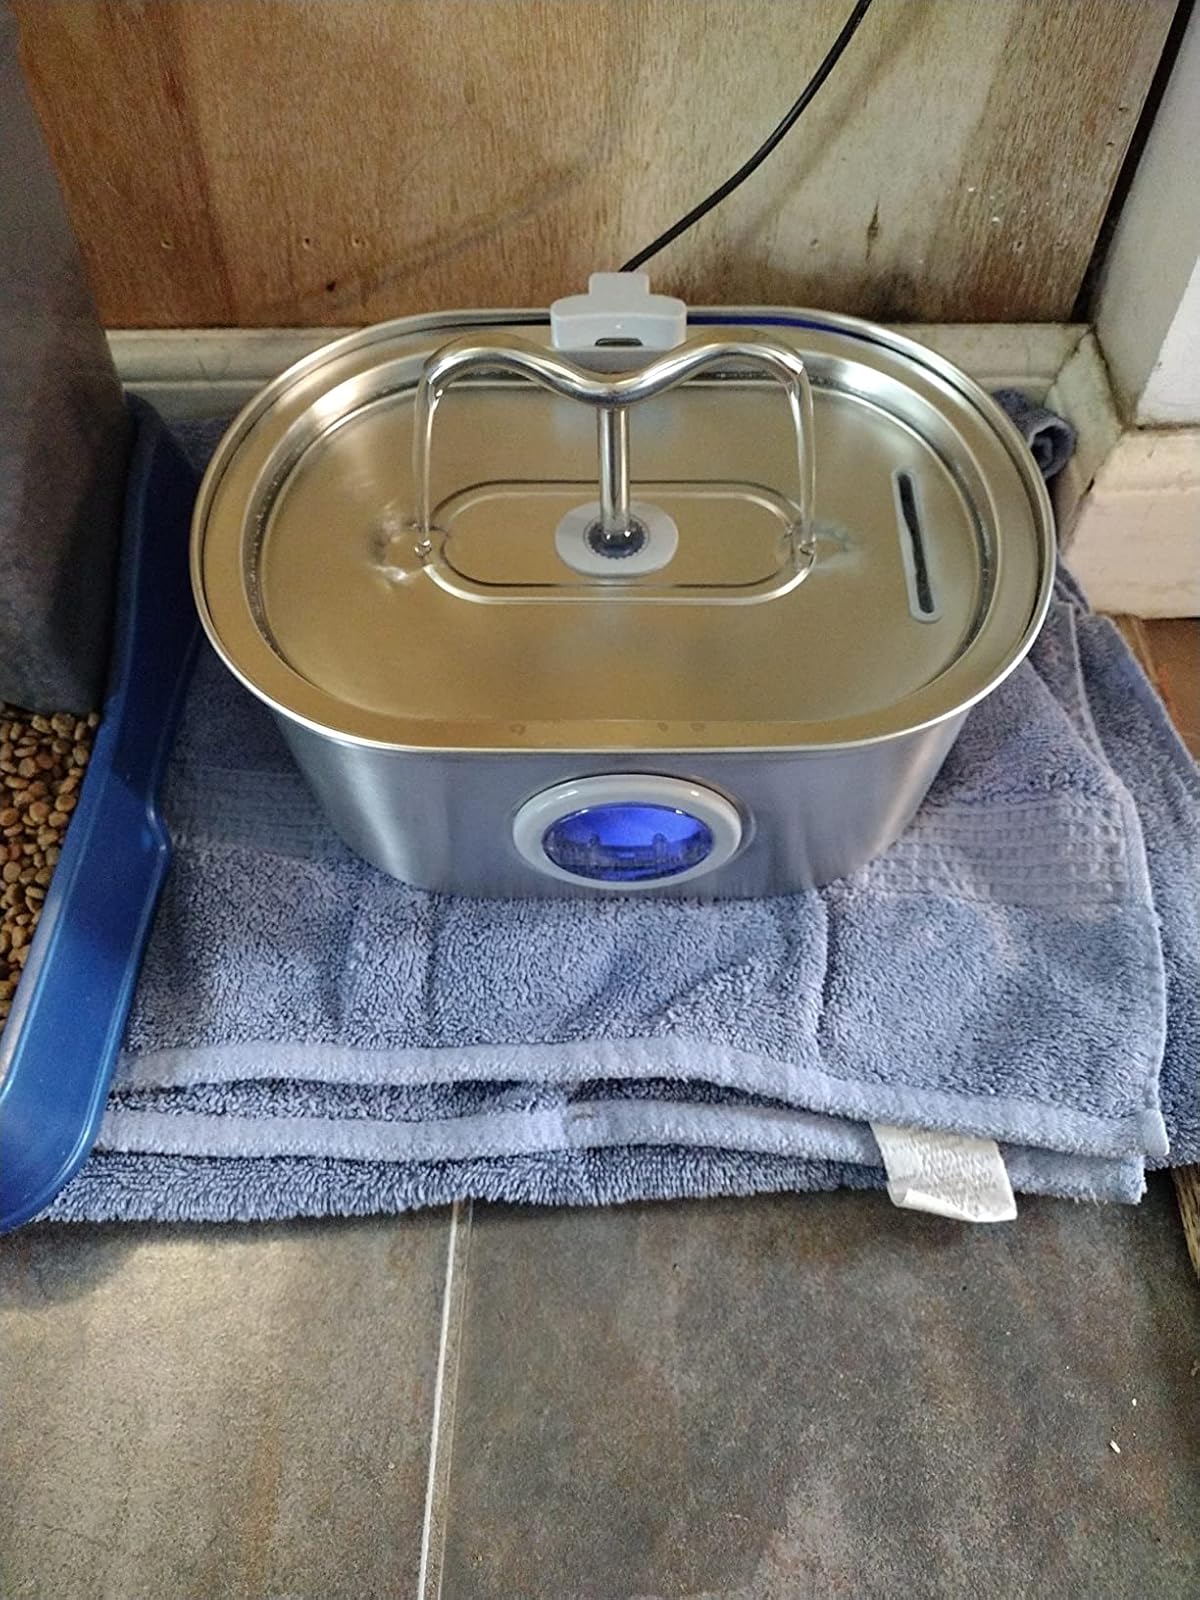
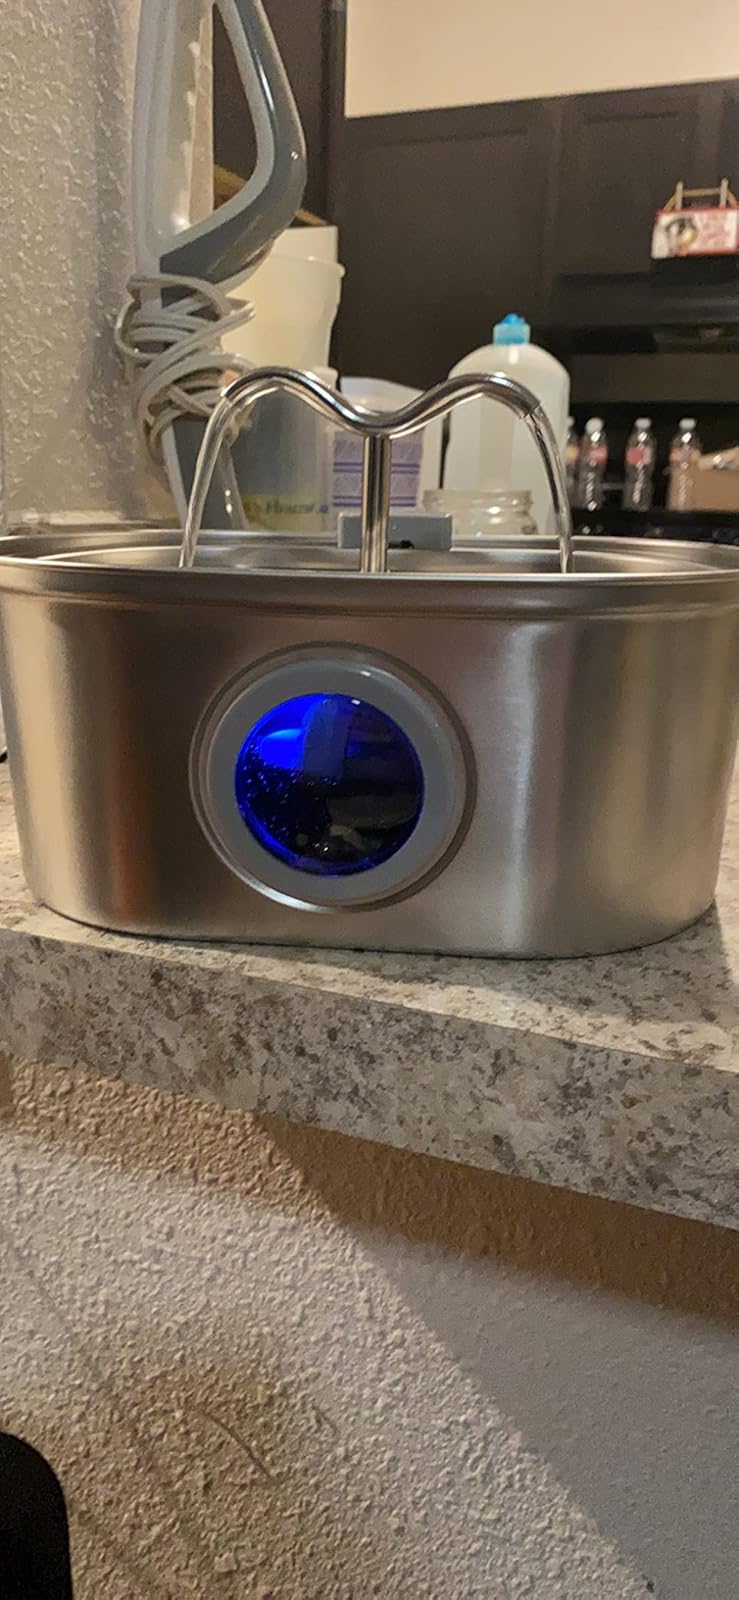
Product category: items_bowl
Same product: yes